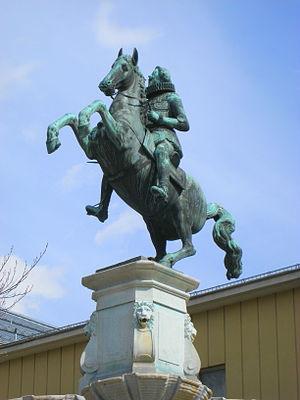
Innsbruck est une ville autrichienne située dans l'ouest du pays, dans une vallée au cœur des Alpes ; elle est la deuxième plus grande ville d'Europe dans cette situation, après sa jumelle alpine Grenoble. Elle est la capitale du Land du Tyrol, et est traversée par la rivière l'Inn.